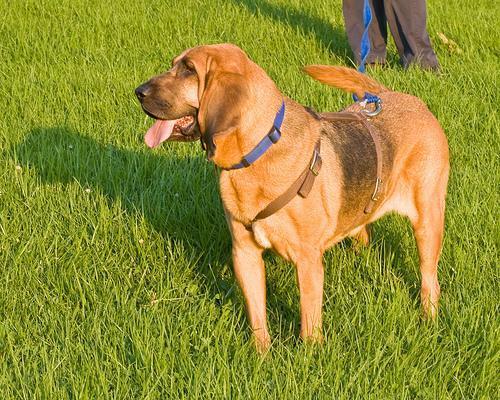
bloodhound